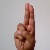
The image shows a hand gesture representing the letter 'U' in Indian Sign Language.